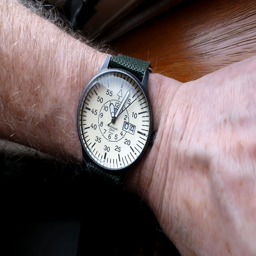
on the large side - but made wearable by use of a strap .